Ezio Mizzan

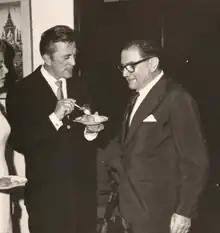
Ezio Mizzan (right) and American actor Kirk Douglas at an informal dinner at Prince and Princess Sanidh Rangsit, Thailand in 1964

Ezio Mizzan (12 January 1905 – 26 March 1969) was an Italian diplomat. After graduating in law in Rome, Mizzan started his career at the "Farnesina". He was sent as consul to Rio and Annaba, and acted as a diplomat in the Italian Embassies in Bucharest, Brussels, Berlin and Paris. In the middle of 1946 he was sent to China, where he was initially appointed consul of Hankou. Mizzan lived firsthand the advent of Communism in China, where he remained, as first secretary of the Italian embassy and the "de facto" leader of diplomatic relations, after the Italian ambassador fled to Italy in 1950.